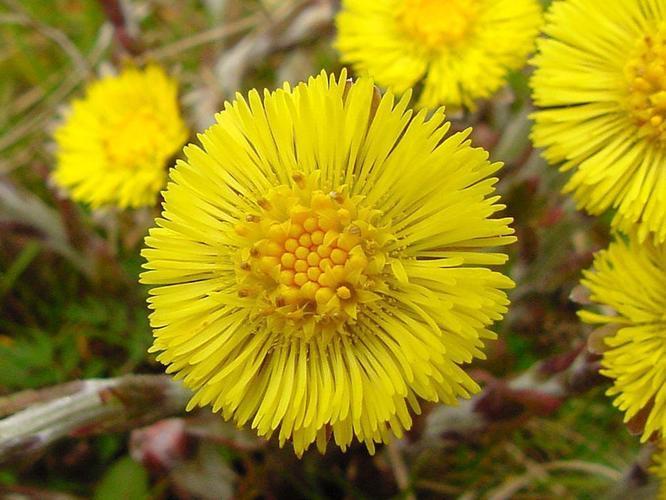
Flower: Coltsfoot